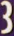
Number: 3